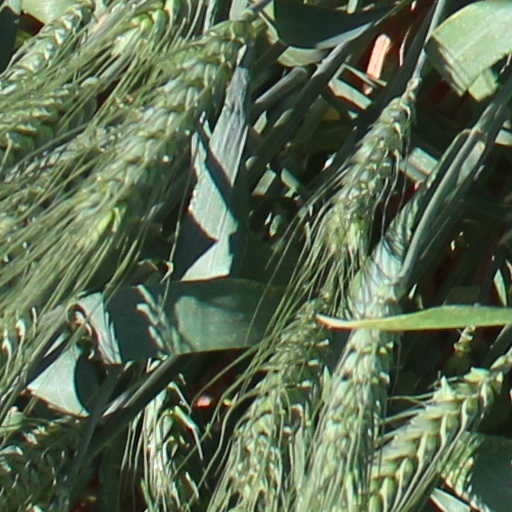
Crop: wheat